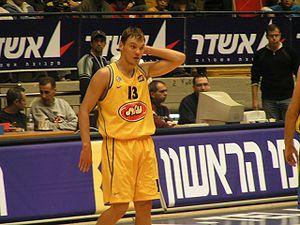
Maccabi Tel-Aviv est un club de basket-ball israélien, localisé à Tel-Aviv.